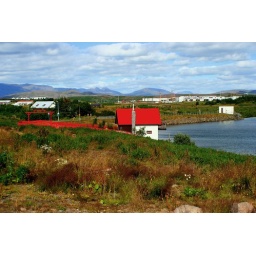
The little red house by the lake